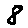
Label: 8